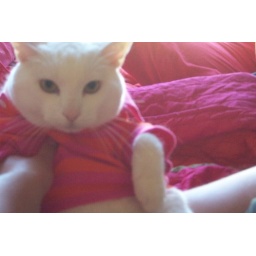
cat in shirt 4